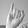
ASL letter: I